Branislav Ivanović

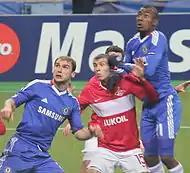
Ivanović with Salomon Kalou in action against Spartak Moscow in 2010.

Ivanović began the season at right back but eventually moved back to centre back due to injuries to his teammates Alex and John Terry and the return to fitness of first choice right back José Bosingwa. His first goal of the season scored in an away game against Blackburn Rovers in the Premier League on 30 October 2010, a late header that secured Chelsea 2–1 win. He then scored a brace in a 4–1 win in the Champions League against Spartak Moscow on 4 November 2010, netted by a powerful header and a neat shot. His second goal in the Premier League, or fourth in all competitions, came with a header during the 3–1 loss to Arsenal.